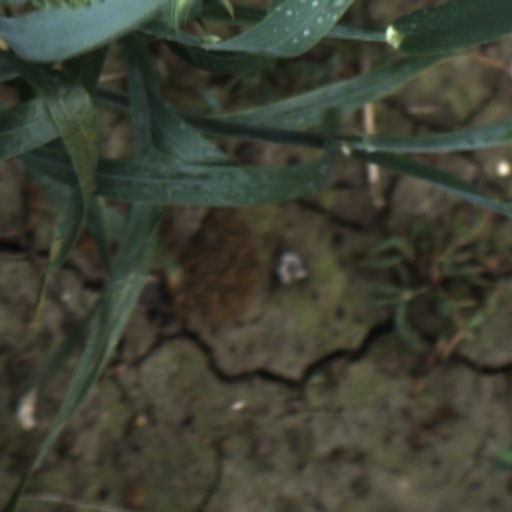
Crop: wheat